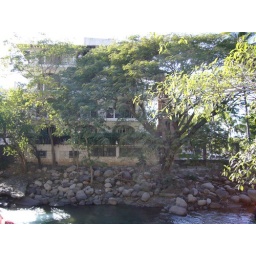
house by the river